Upper Brook Street Chapel, Manchester

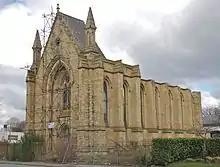
The chapel without its roof in 2008

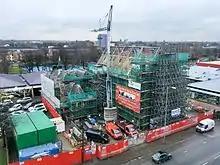
The Chapel being redeveloped in 2017

By the beginning of the 21st century, the future of the building was looking increasingly uncertain. The chapel was unsafe and substantial money was needed for emergency repairs. An unsuccessful bid to the Heritage Lottery Fund for funding to repair the building was made by the Islamic Academy in 2003. In 2001 and 2005 the city council commissioned structural advice regarding the building, prior to removing most of the roof, with the agreement of English Heritage.